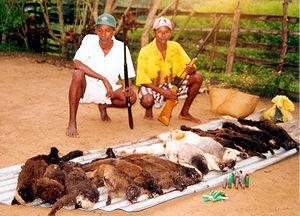
La viande de brousse est le nom donné à la viande d'animaux sauvages, recherchée par de nombreux amateurs entre autres sur le continent africain et dans les pays de forte immigration
Les Sifakas ou Propithèques forment un genre de primates lémuriformes au sein de la famille des Indridés. Ce sont de grands lémuriens diurnes, au pelage dense variant du blanc pur au noir profond en fonction des espèces, et dotés d'une queue plus longue que leur corps. Comme tous les lémuriens, ils sont endémiques de l'île de Madagascar.